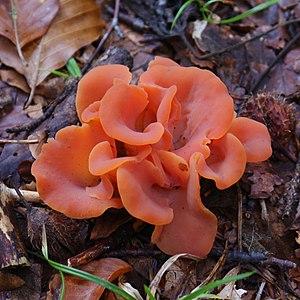
Guepinia helvelloides - Guépinie rousse (Oreille de veau) - Vercors - France
La Guépinie en helvelle est une espèce de champignons basidiomycètes de la famille des Exidiaceae. C'est un champignon gélatineux et tenace de couleur rose orangé, en forme d'entonnoir fendu. Elle est associée aux conifères et apparaît en été et en automne dans tout l'hémisphère nord. Elle est comestible, même crue, mais n'a pas beaucoup de goût. On l'apprête parfois en salade.